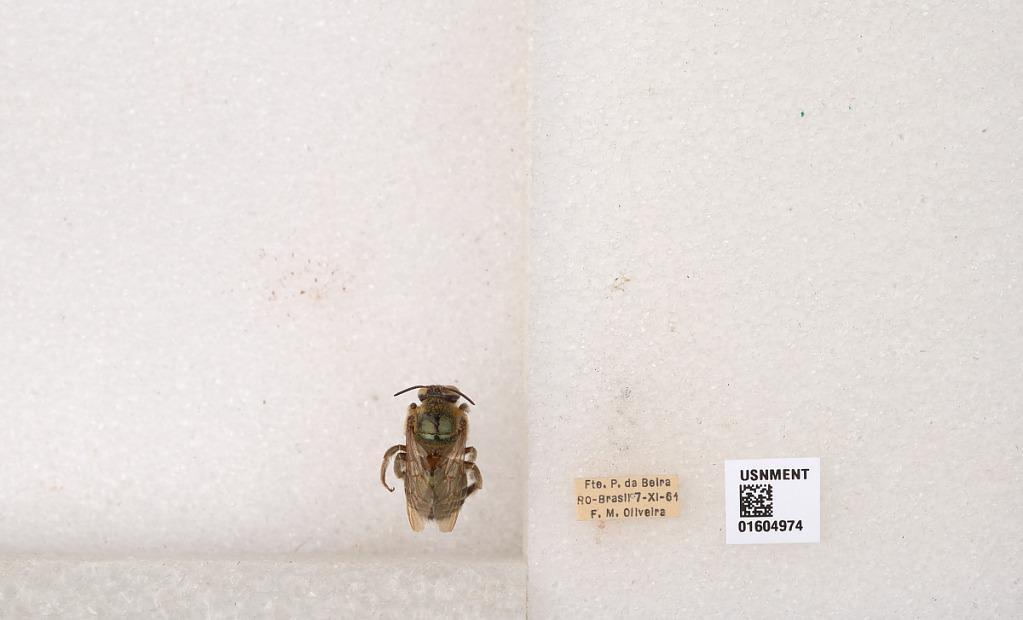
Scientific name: Xylocopa (Schonnherria) viridis Smith
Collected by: F. Oliveira
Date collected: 1961-9-7
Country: Brazil
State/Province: Rondonia
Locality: Fte. P. da Beira